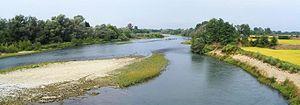
Le Cervo est un torrent du Piémont long d'environ 65 kilomètres, principal tributaire de la Sesia. Il traverse les provinces de Biella et de Verceil. Le périmètre de son bassin est de 152 kilomètres et le tronçon montagneux du torrent baigne la Comunità Montana Valle Cervo.